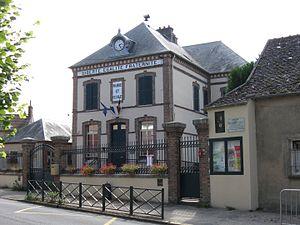
Mairie d'Aufferville. (Seine-et-Marne, région Île-de-France).
Aufferville est une commune française située dans le département de Seine-et-Marne, en région Île-de-France.